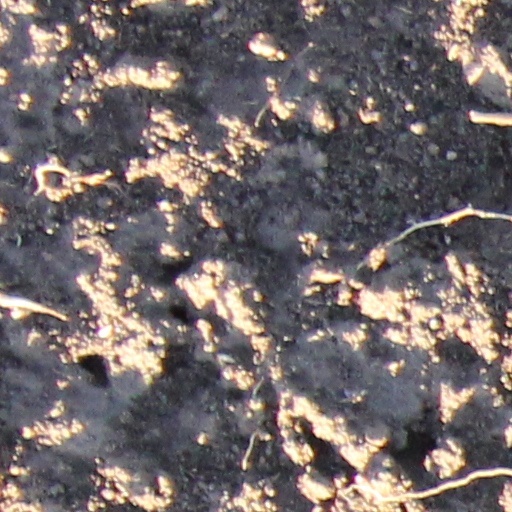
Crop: wheat